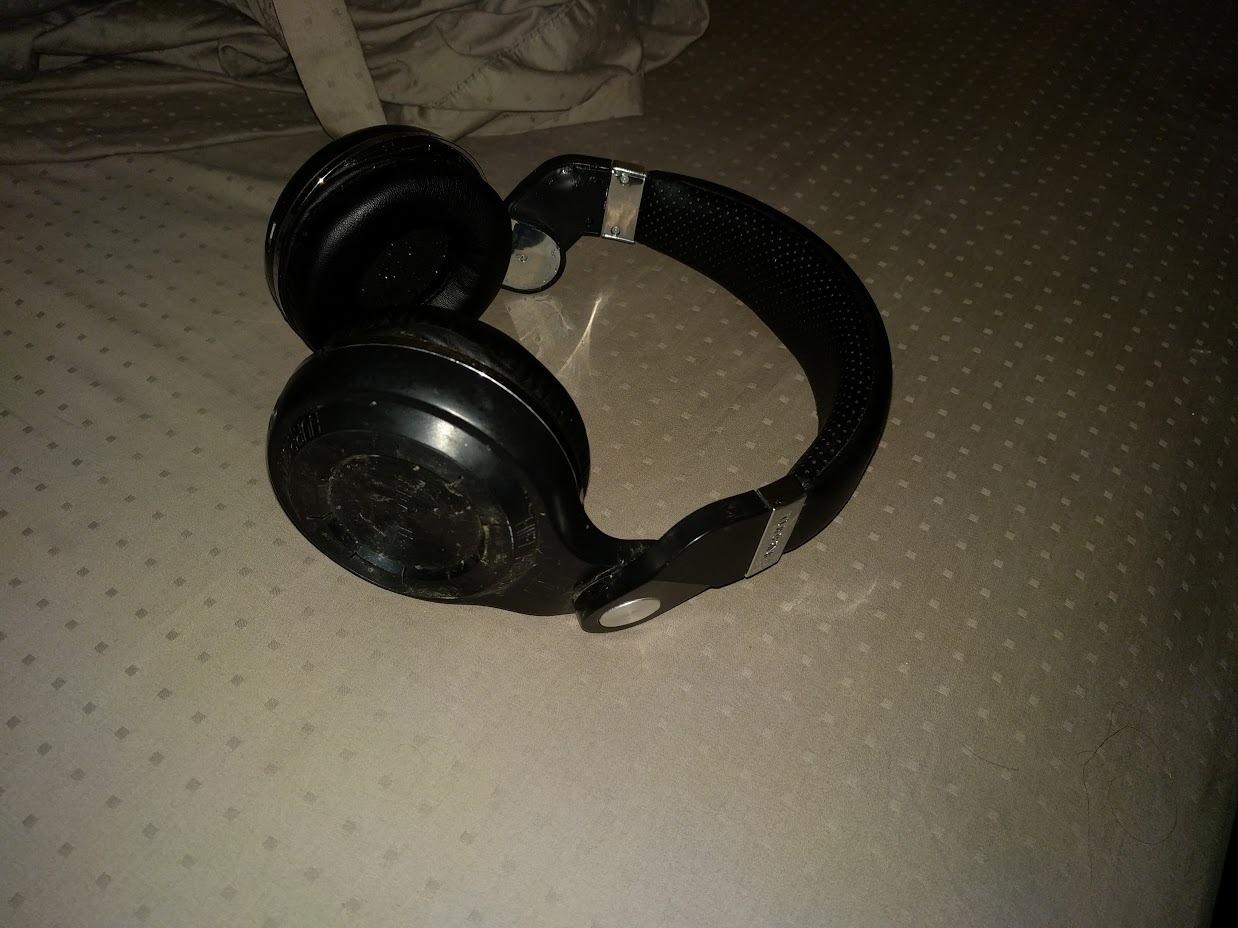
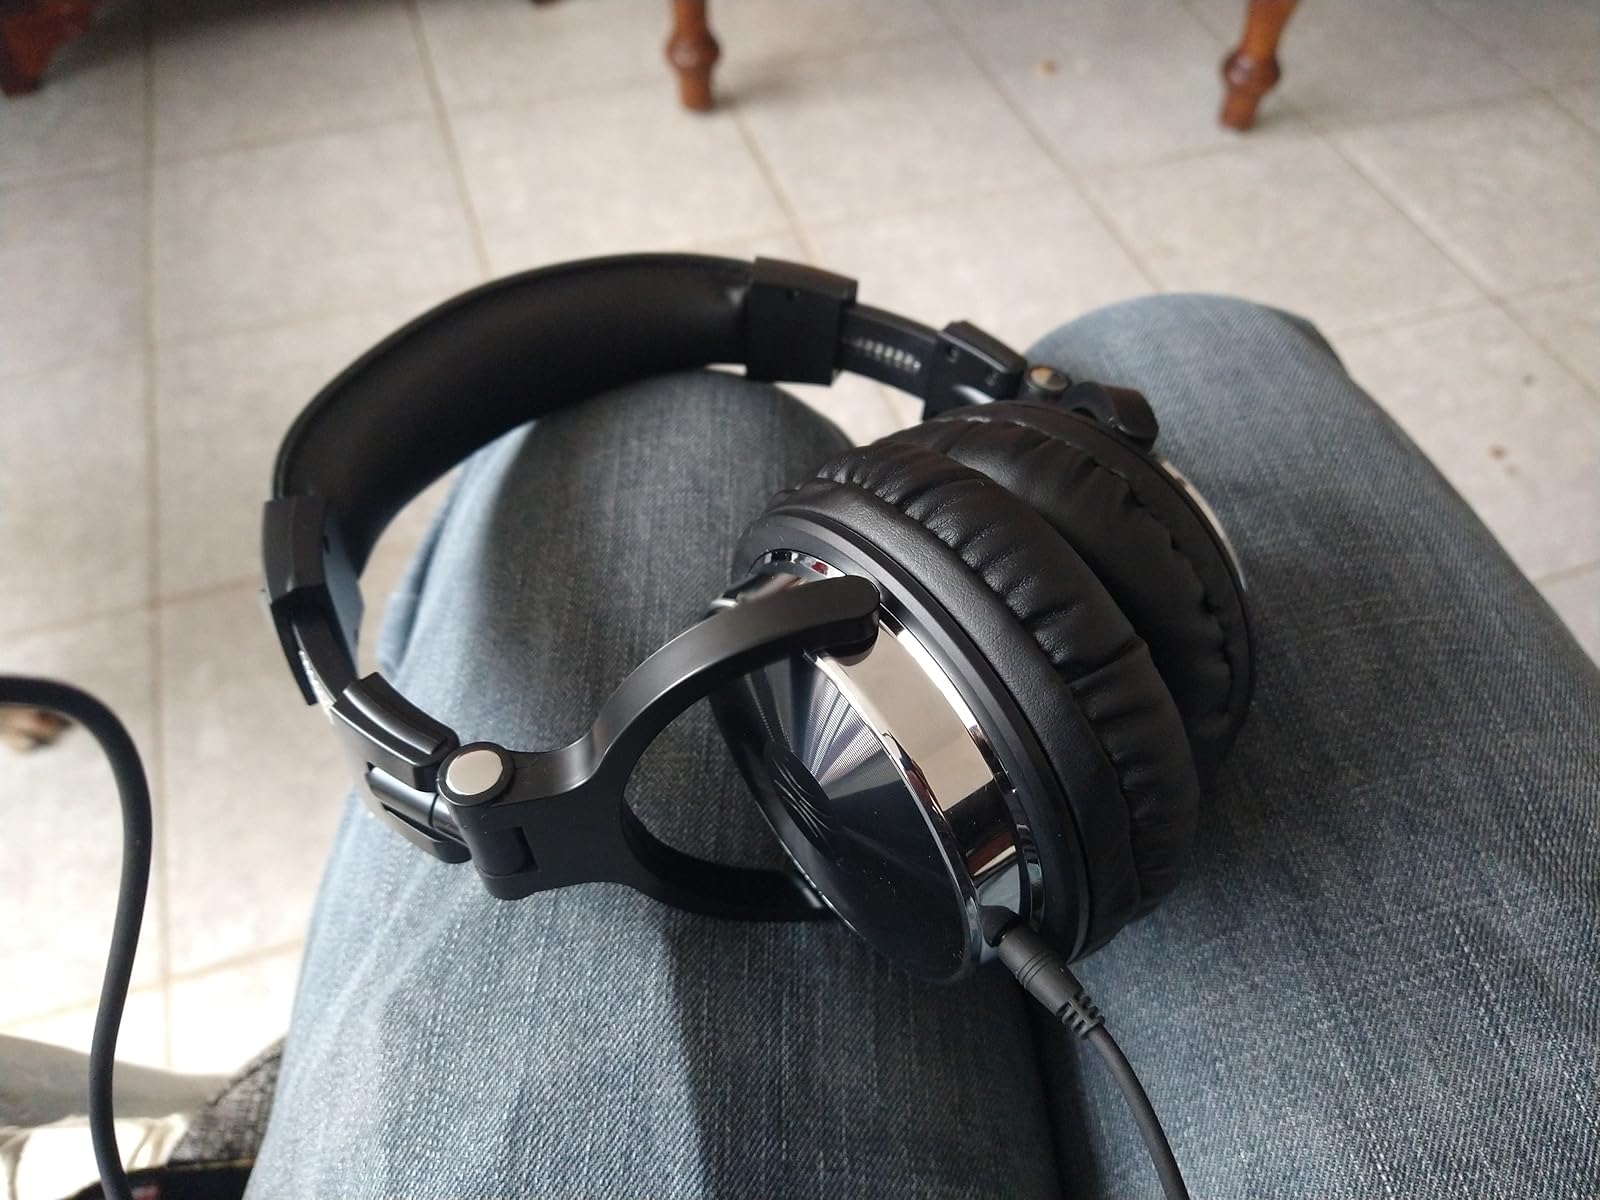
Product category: headphones
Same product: no